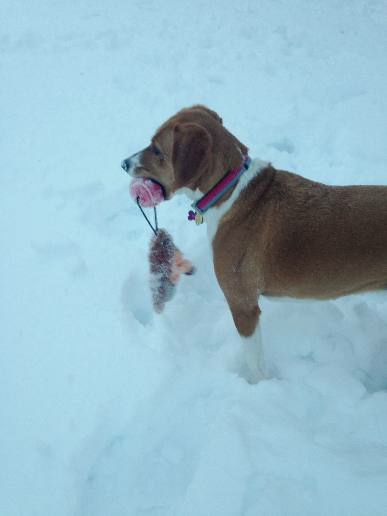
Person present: No